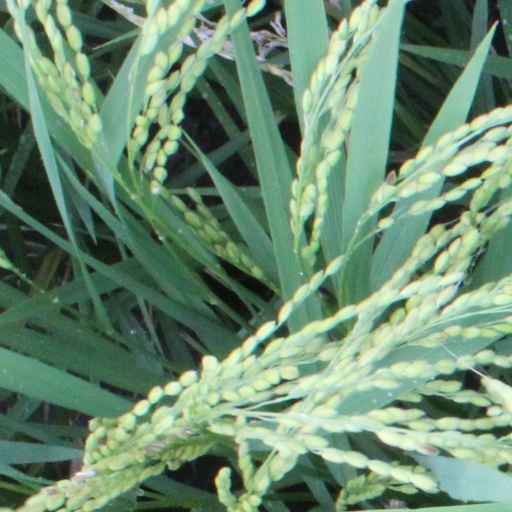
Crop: rice